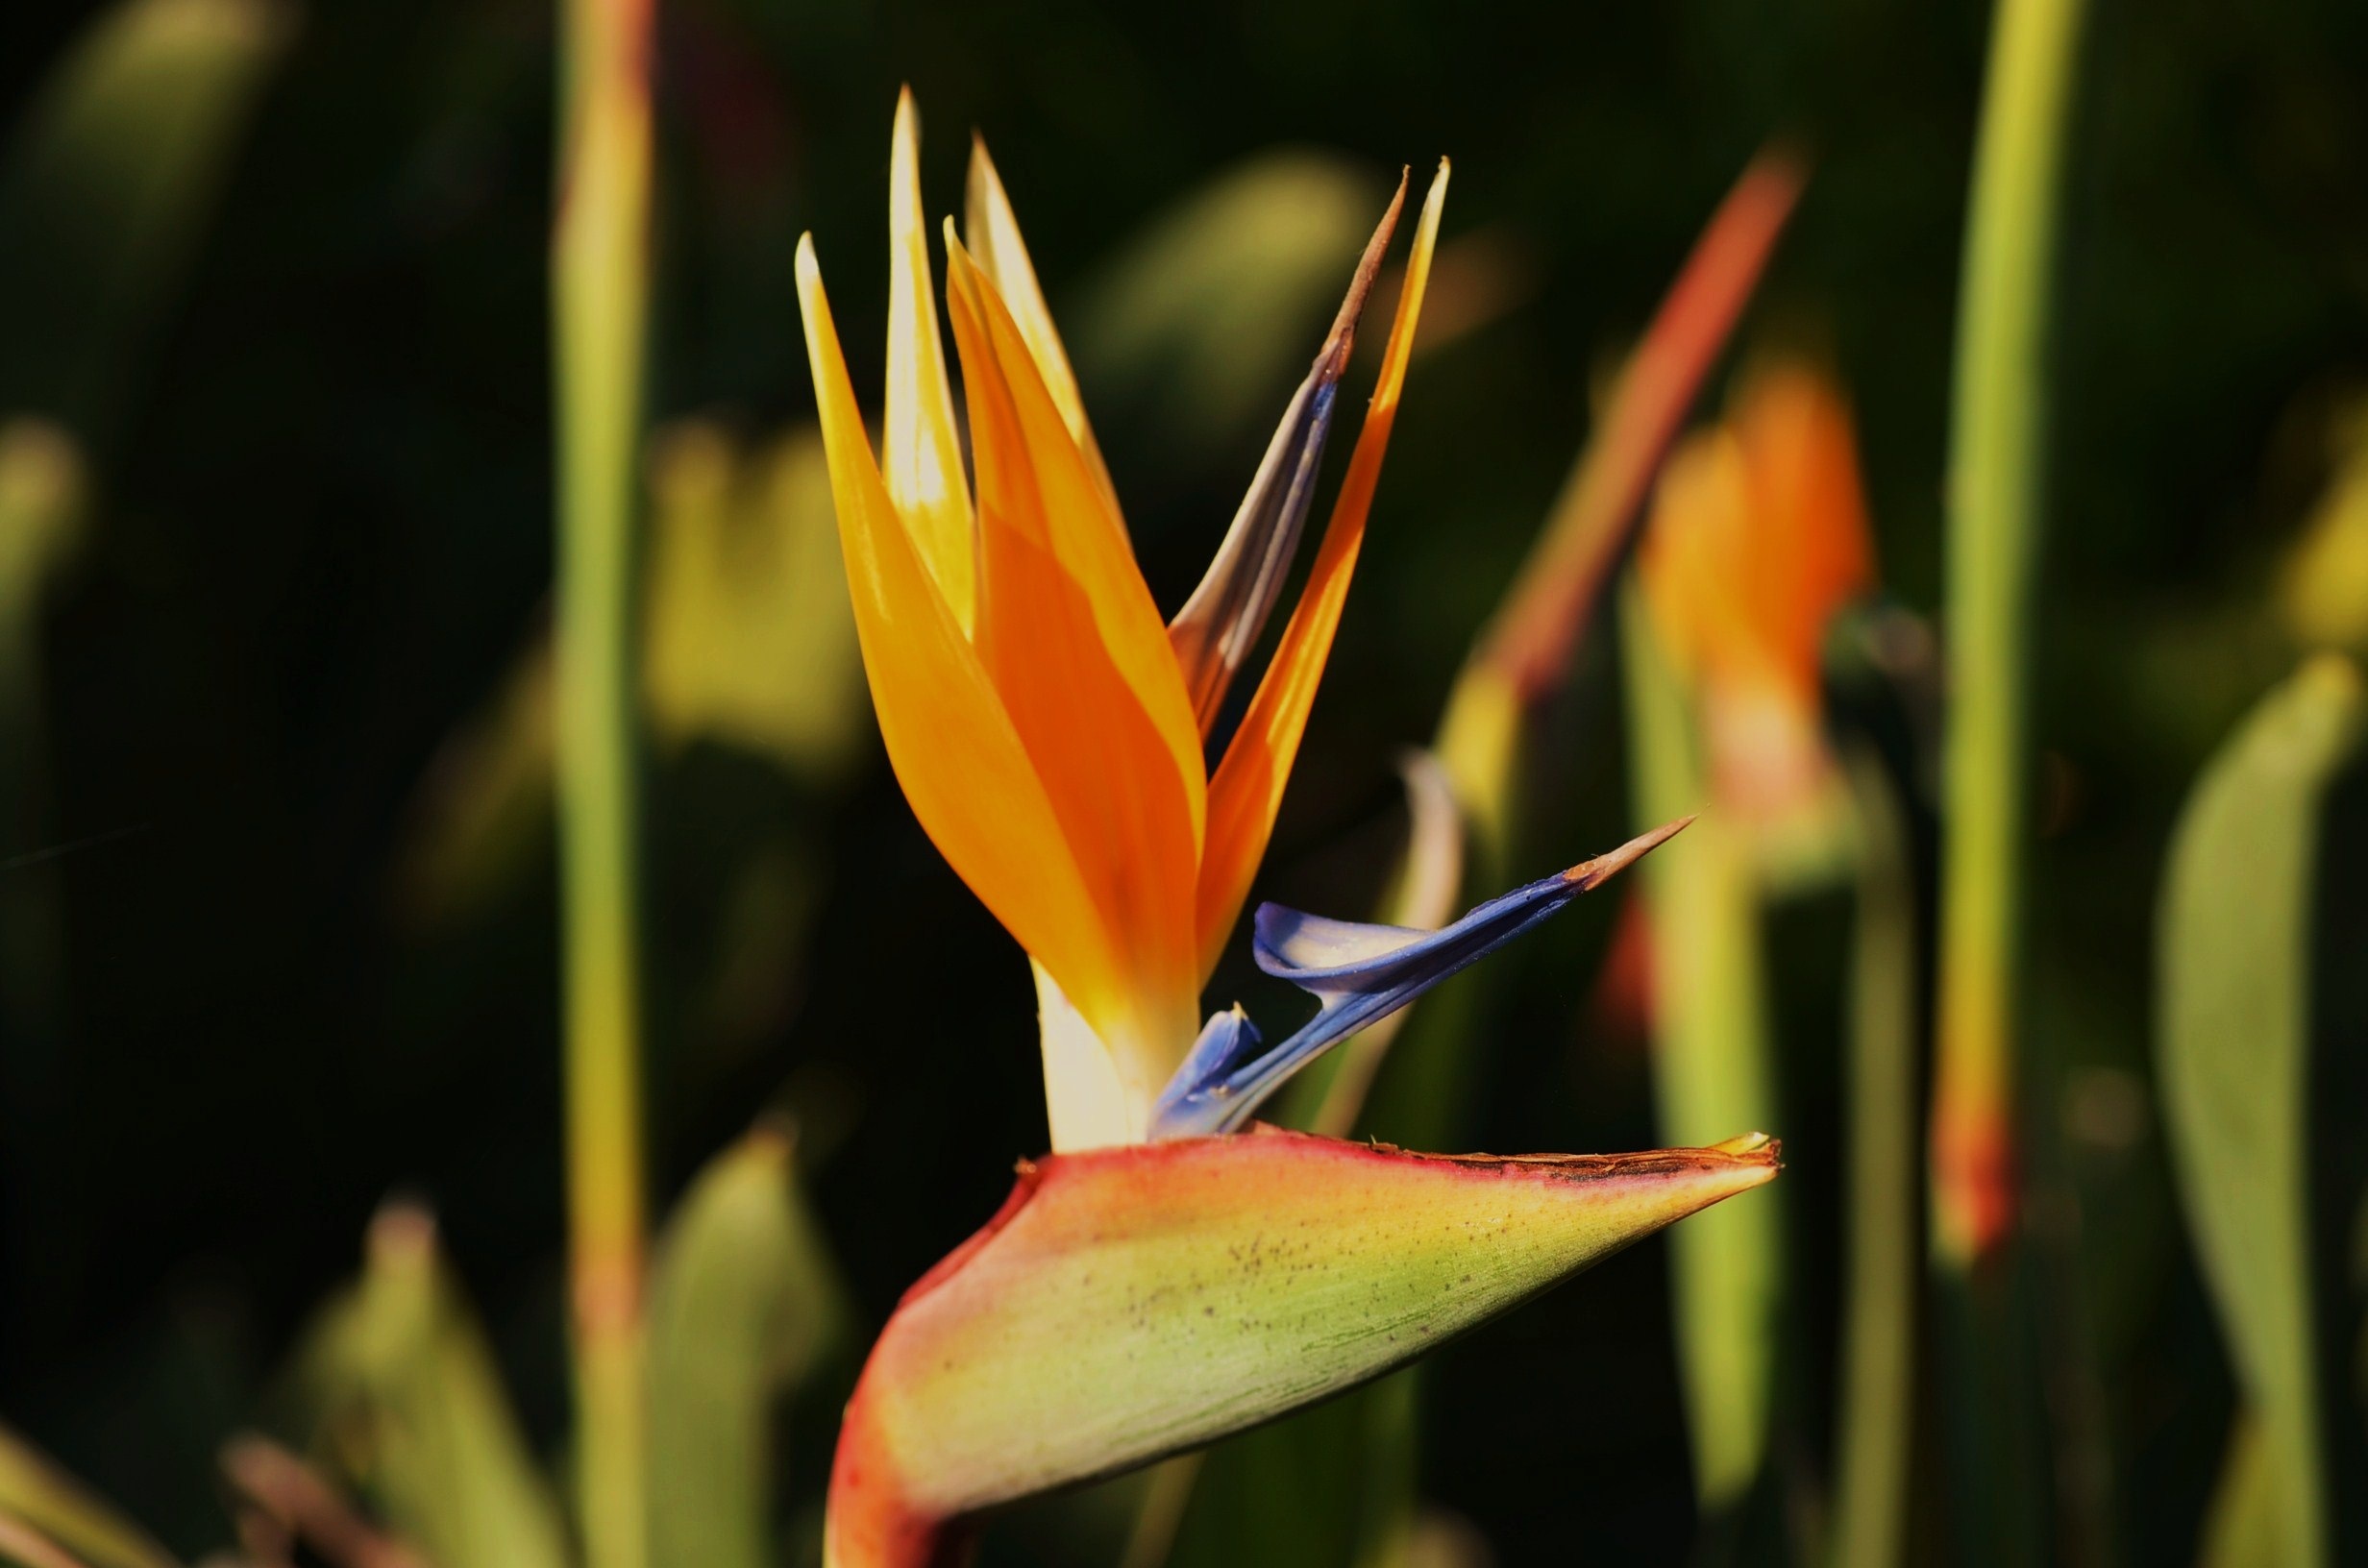
nature, plant, photography, leaf, flower, petal, orange, spring, botany, yellow, garden, flora, wildflower, flowers, close up, linda, macro photography, flowering plant, bird of paradise, estrelicia, plant stem, land plant